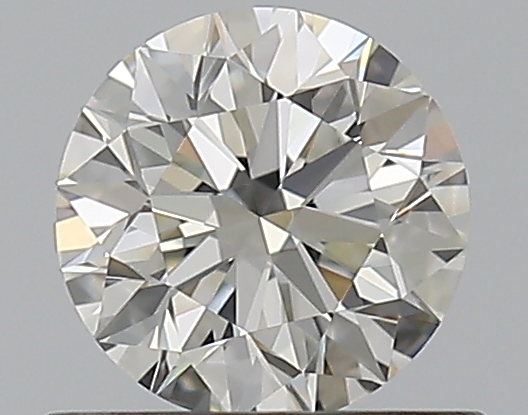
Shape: round
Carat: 0.53
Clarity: VVS2
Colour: J
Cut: EX
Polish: EX
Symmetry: EX
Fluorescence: F
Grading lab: GIA
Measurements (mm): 5.15 x 5.18 x 3.23